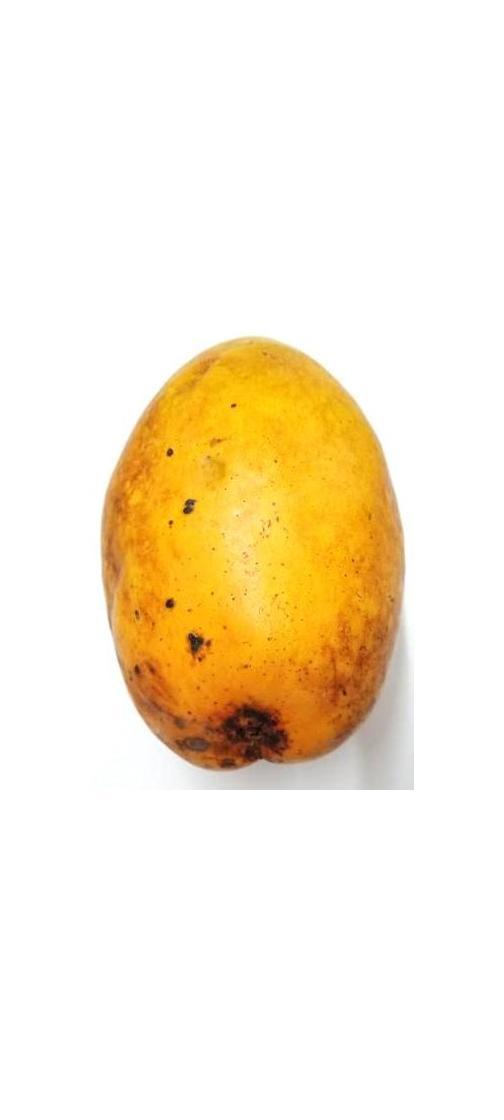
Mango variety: Bari-11